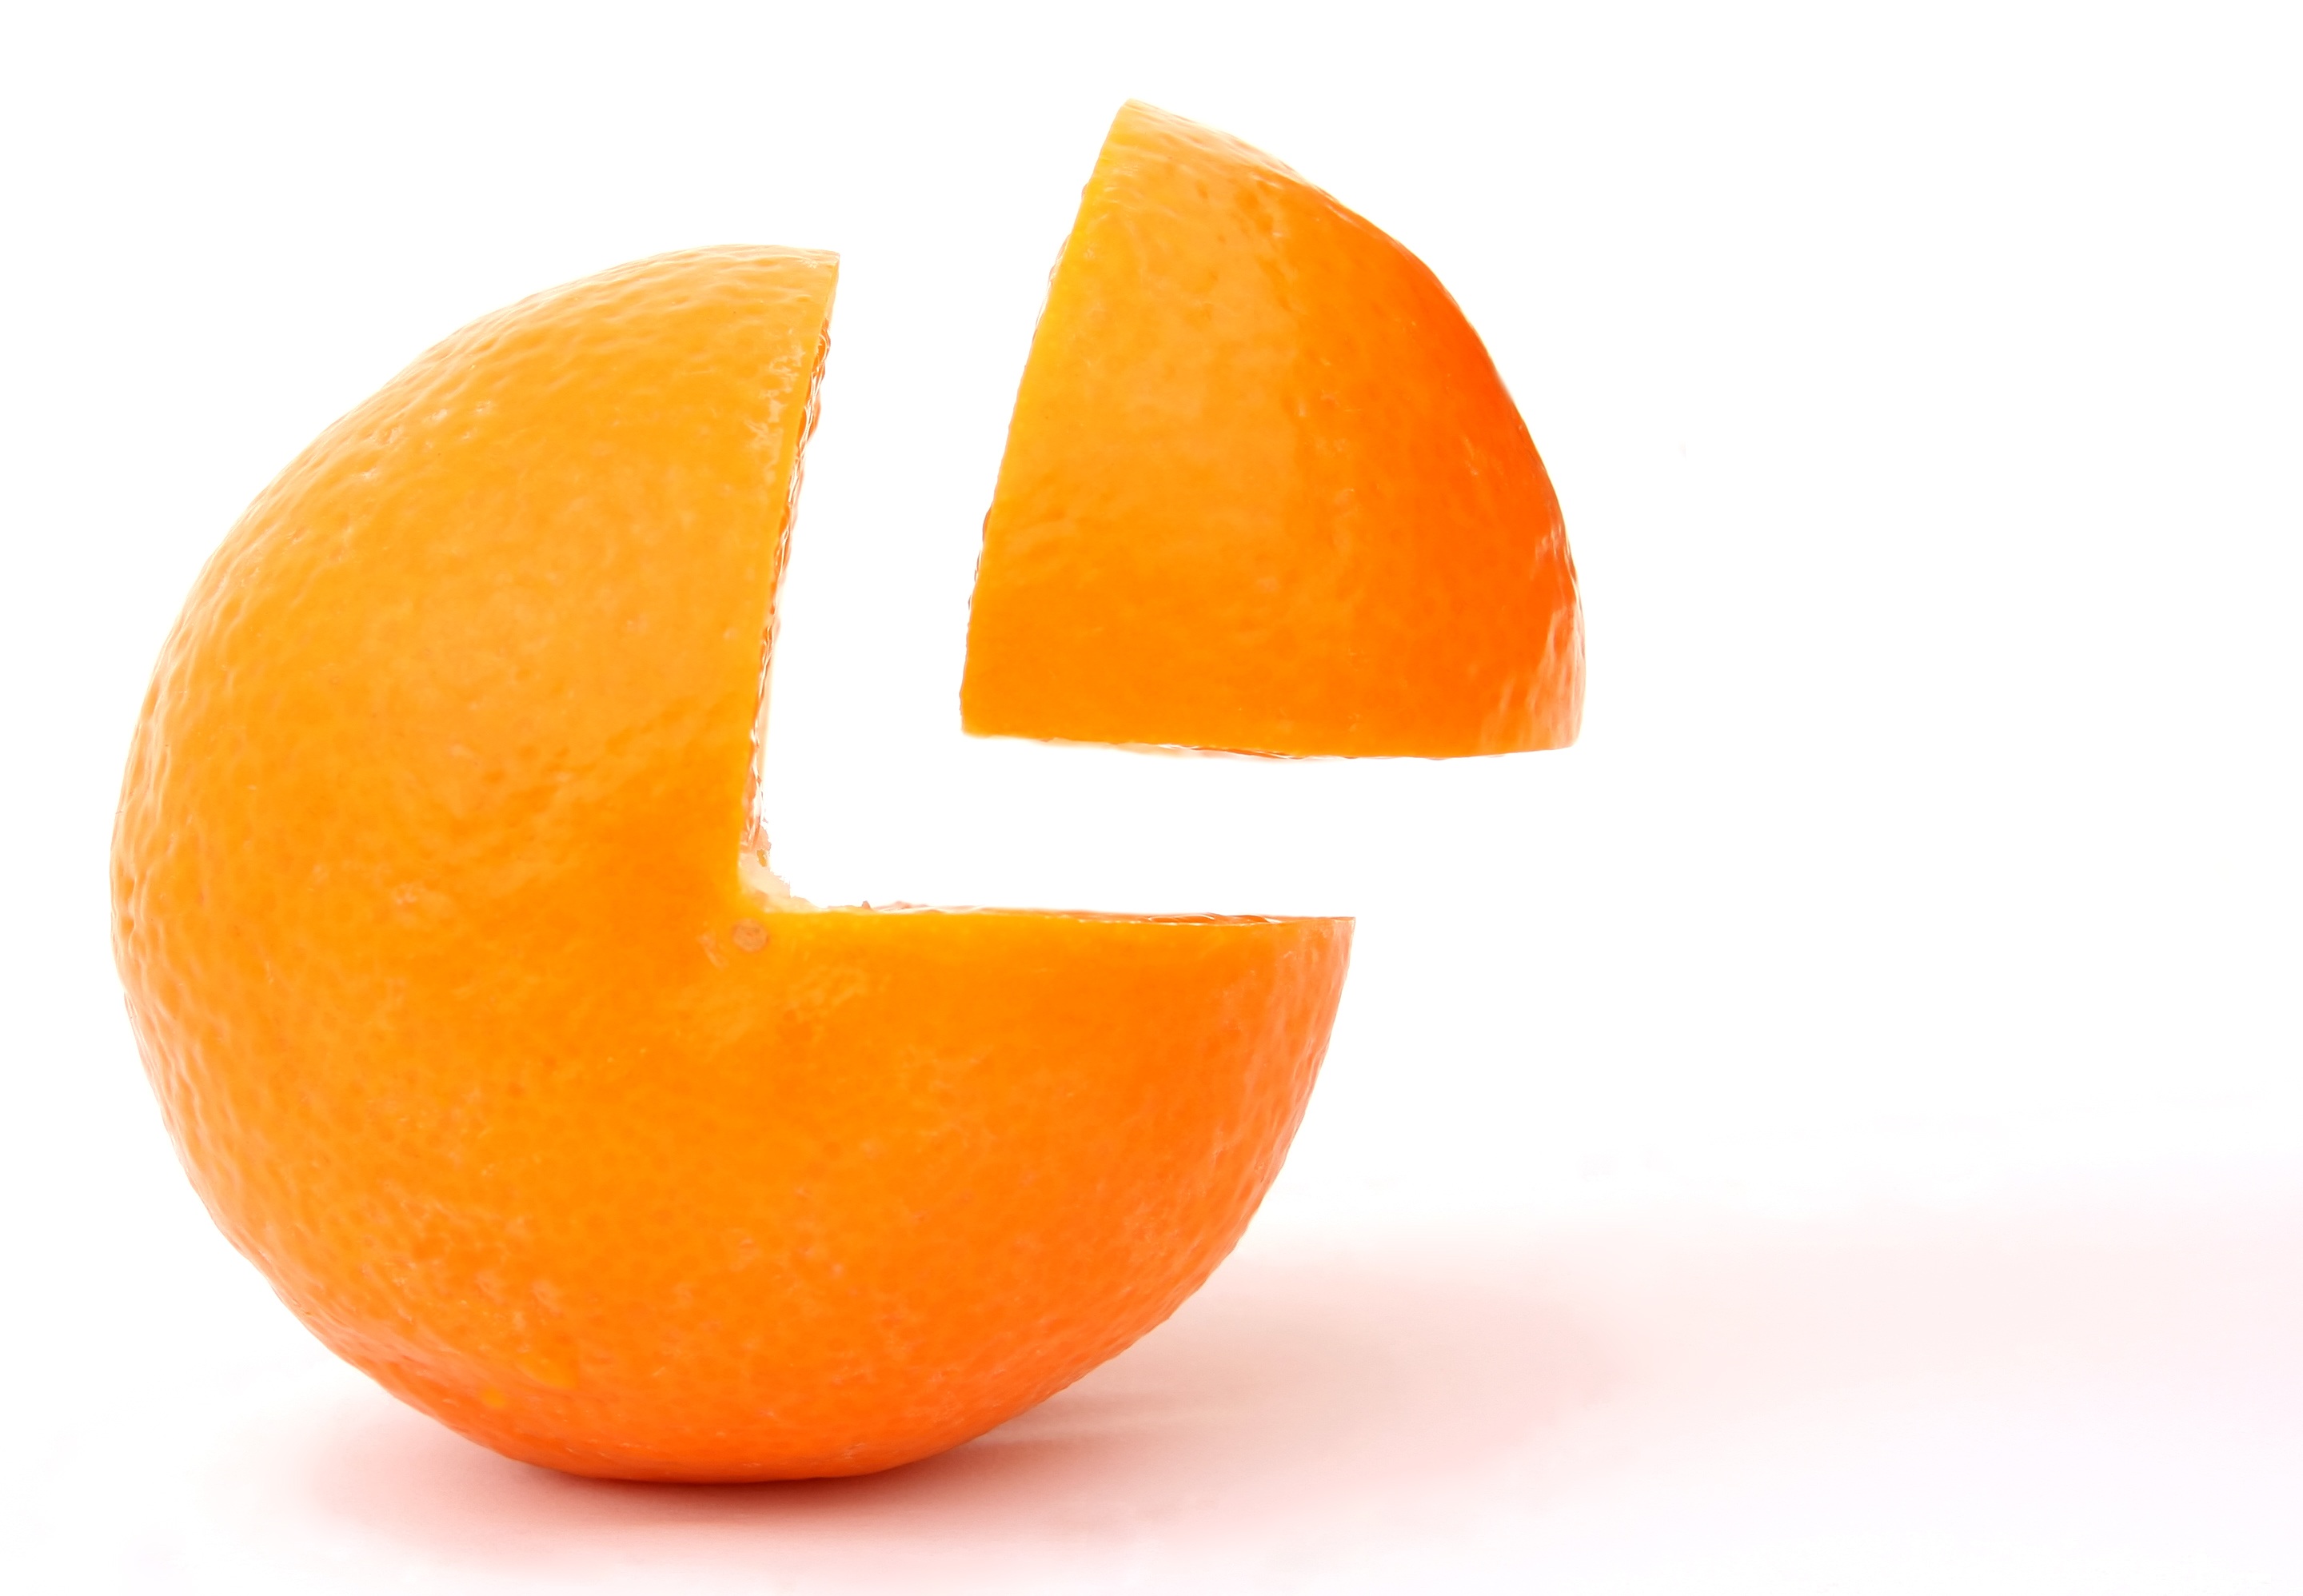
plant, white, fruit, sweet, restaurant, isolated, summer, orange, food, salad, red, cooking, ingredient, produce, tropical, colourful, macro, natural, fresh, colorful, closeup, breakfast, healthy, delicious, health, cookery, fitness, life, close up, peel, hover, background, nutrition, vegetables, bright, seasonal, tangerine, still, calabaza, clementine, over, good, catering, diet, magical, vitamins, bitter, refreshing, citrus, sour, flowering plant, several, levitate, mandarin orange, land plant, tangelo, wholesome, magic float